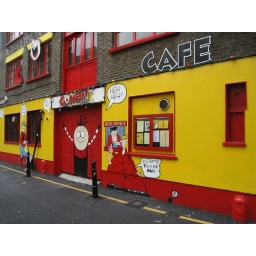
comedy cafe near curtain road